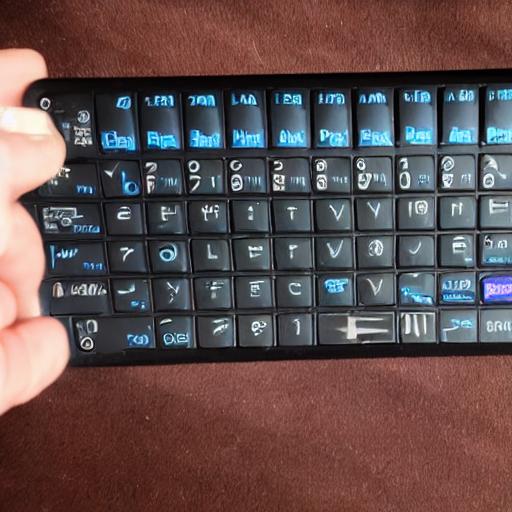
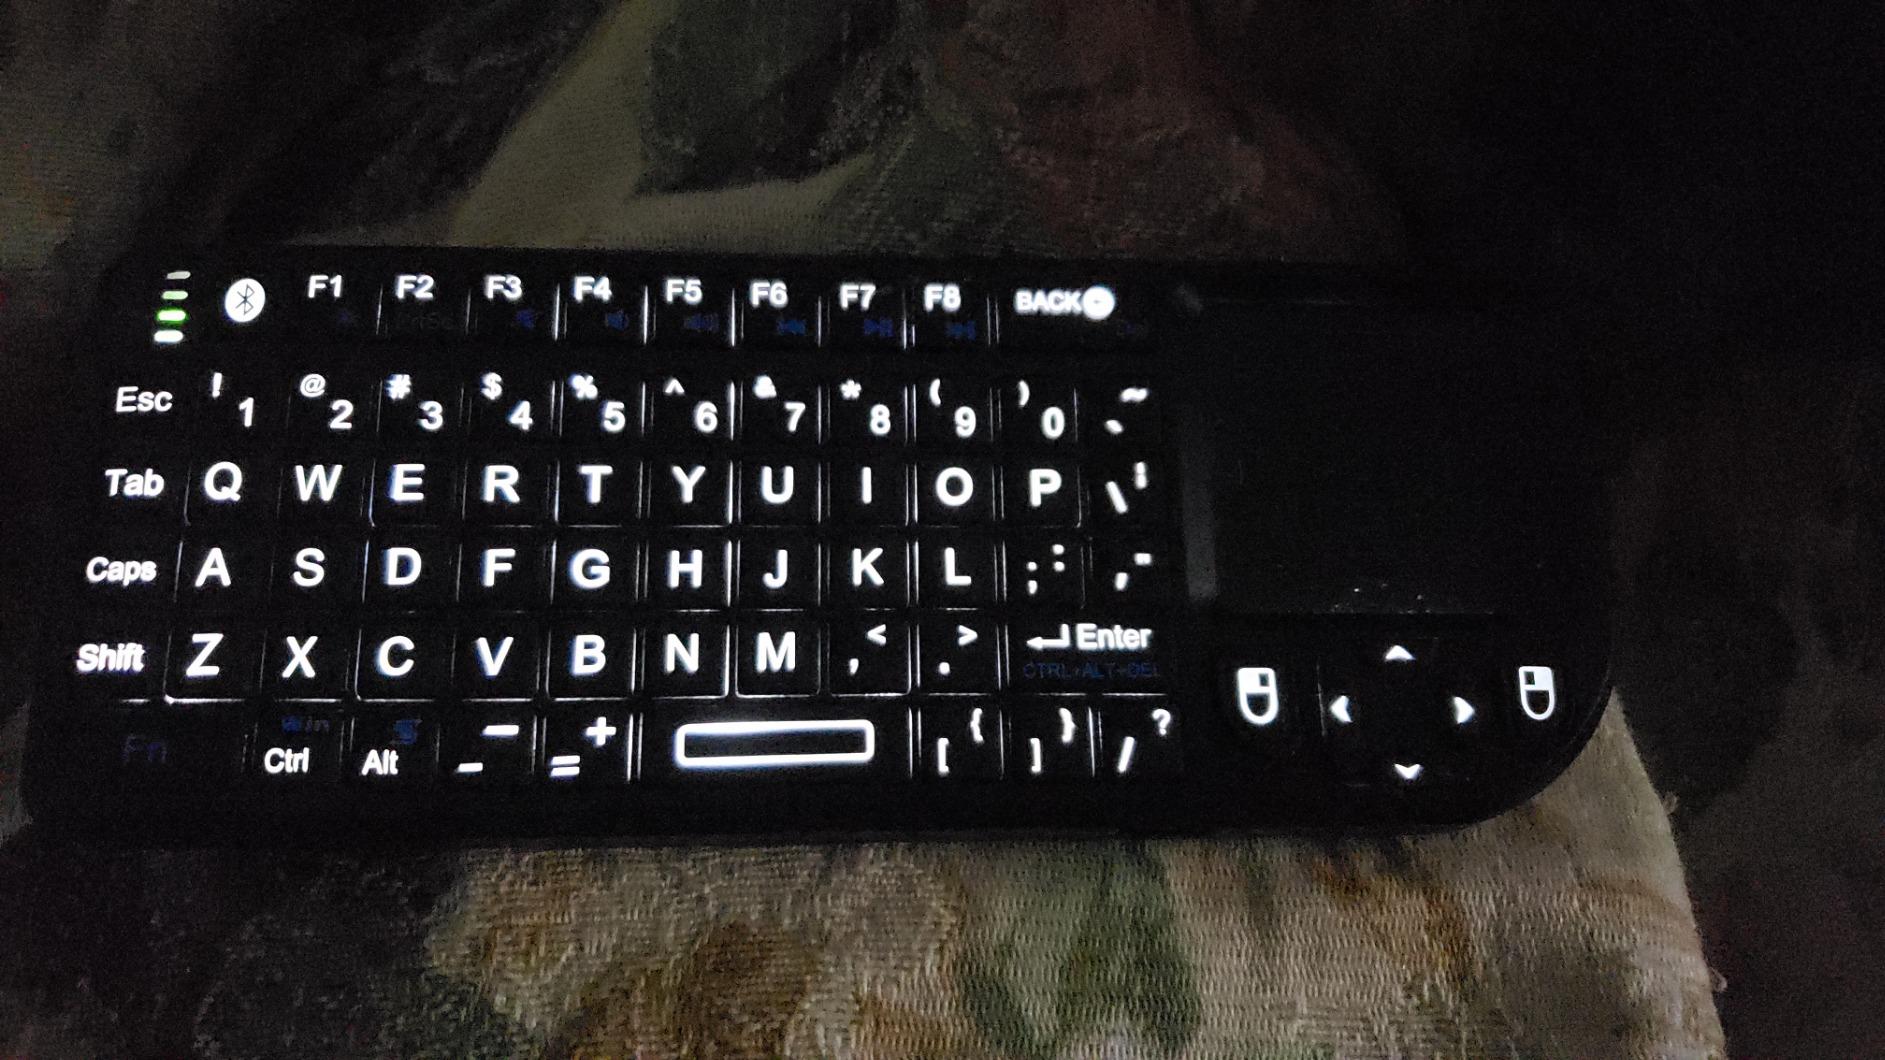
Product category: keyboard
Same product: no